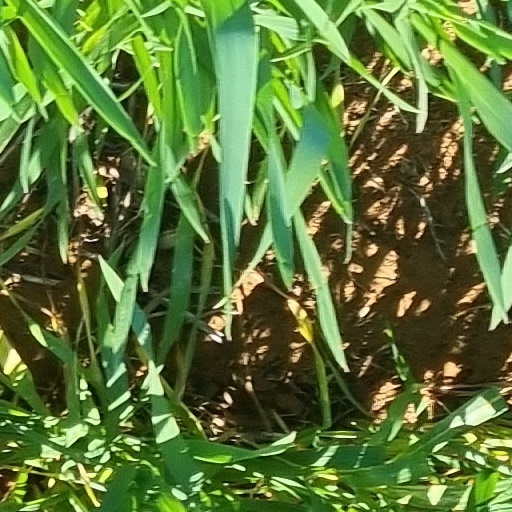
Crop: wheat